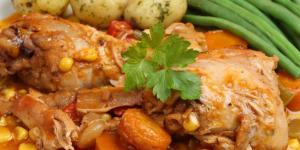
chupin de pollo